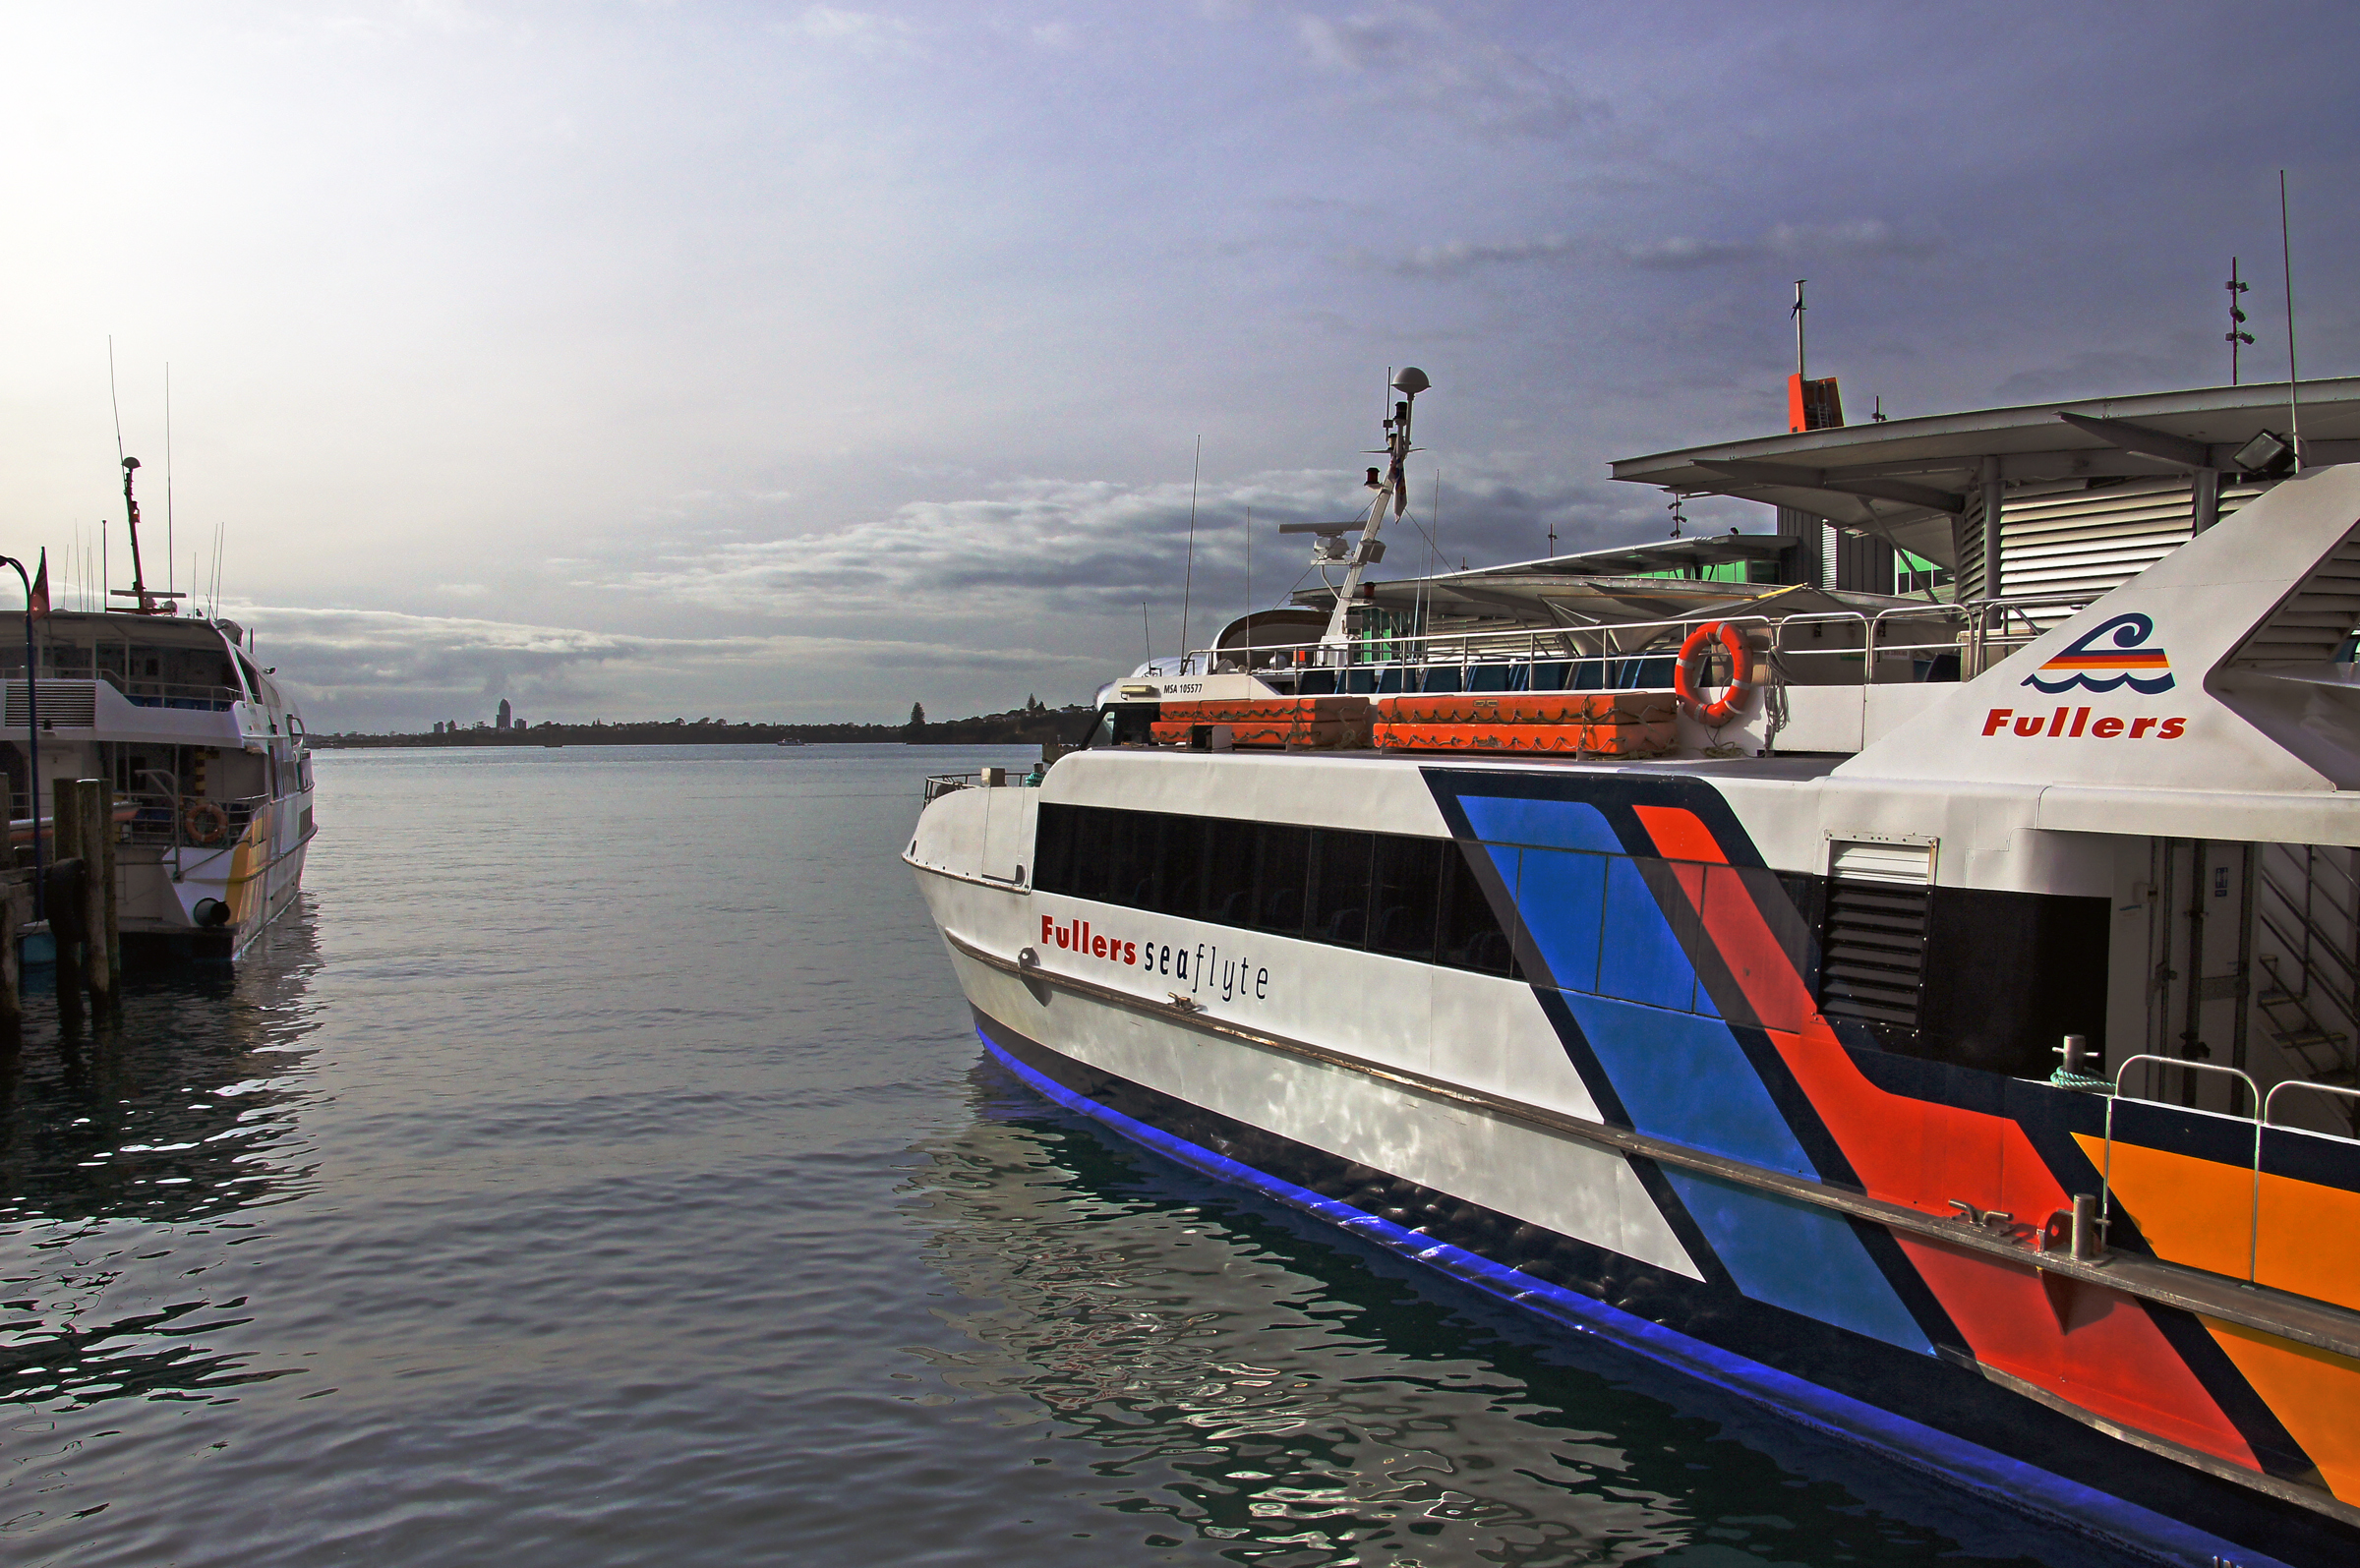
sea, dock, boat, ship, vehicle, harbor, cargo ship, waterway, motorboat, ferry, boating, channel, watercraft, fullersferry, haurakigulf, passenger ship, freight transport